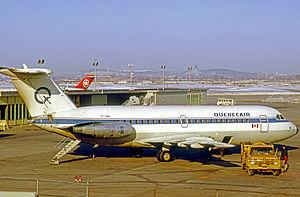
Québecair était une compagnie aérienne québécoise opérant au Canada et aux États-Unis.